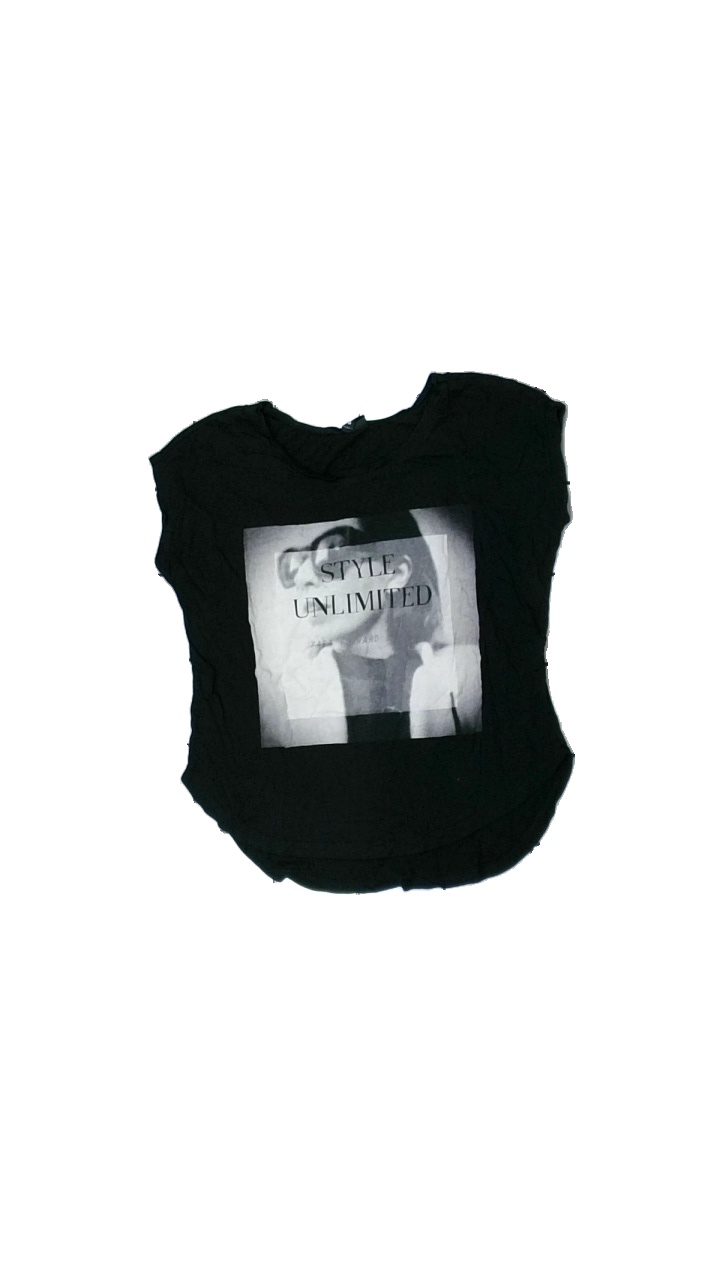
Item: T-shirt (Ladies)
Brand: Gina Tricot
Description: svart t-shirt med text och människor fram, hål vid halsen och luddig
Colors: Black, White
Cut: Regular
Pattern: Other
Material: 53% viscose 47% cotton
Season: All
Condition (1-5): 3
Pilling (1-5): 5
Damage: hål
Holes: Minor
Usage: Export
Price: <50